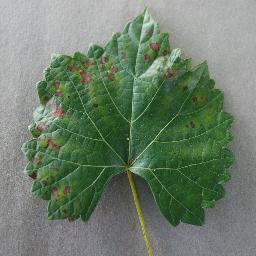
Label: Grape___Esca_(Black_Measles)